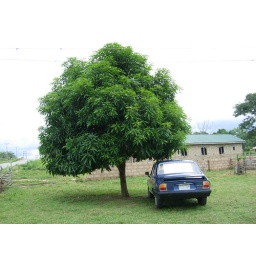
The mango tree at Jackson's sister's house in Jege.